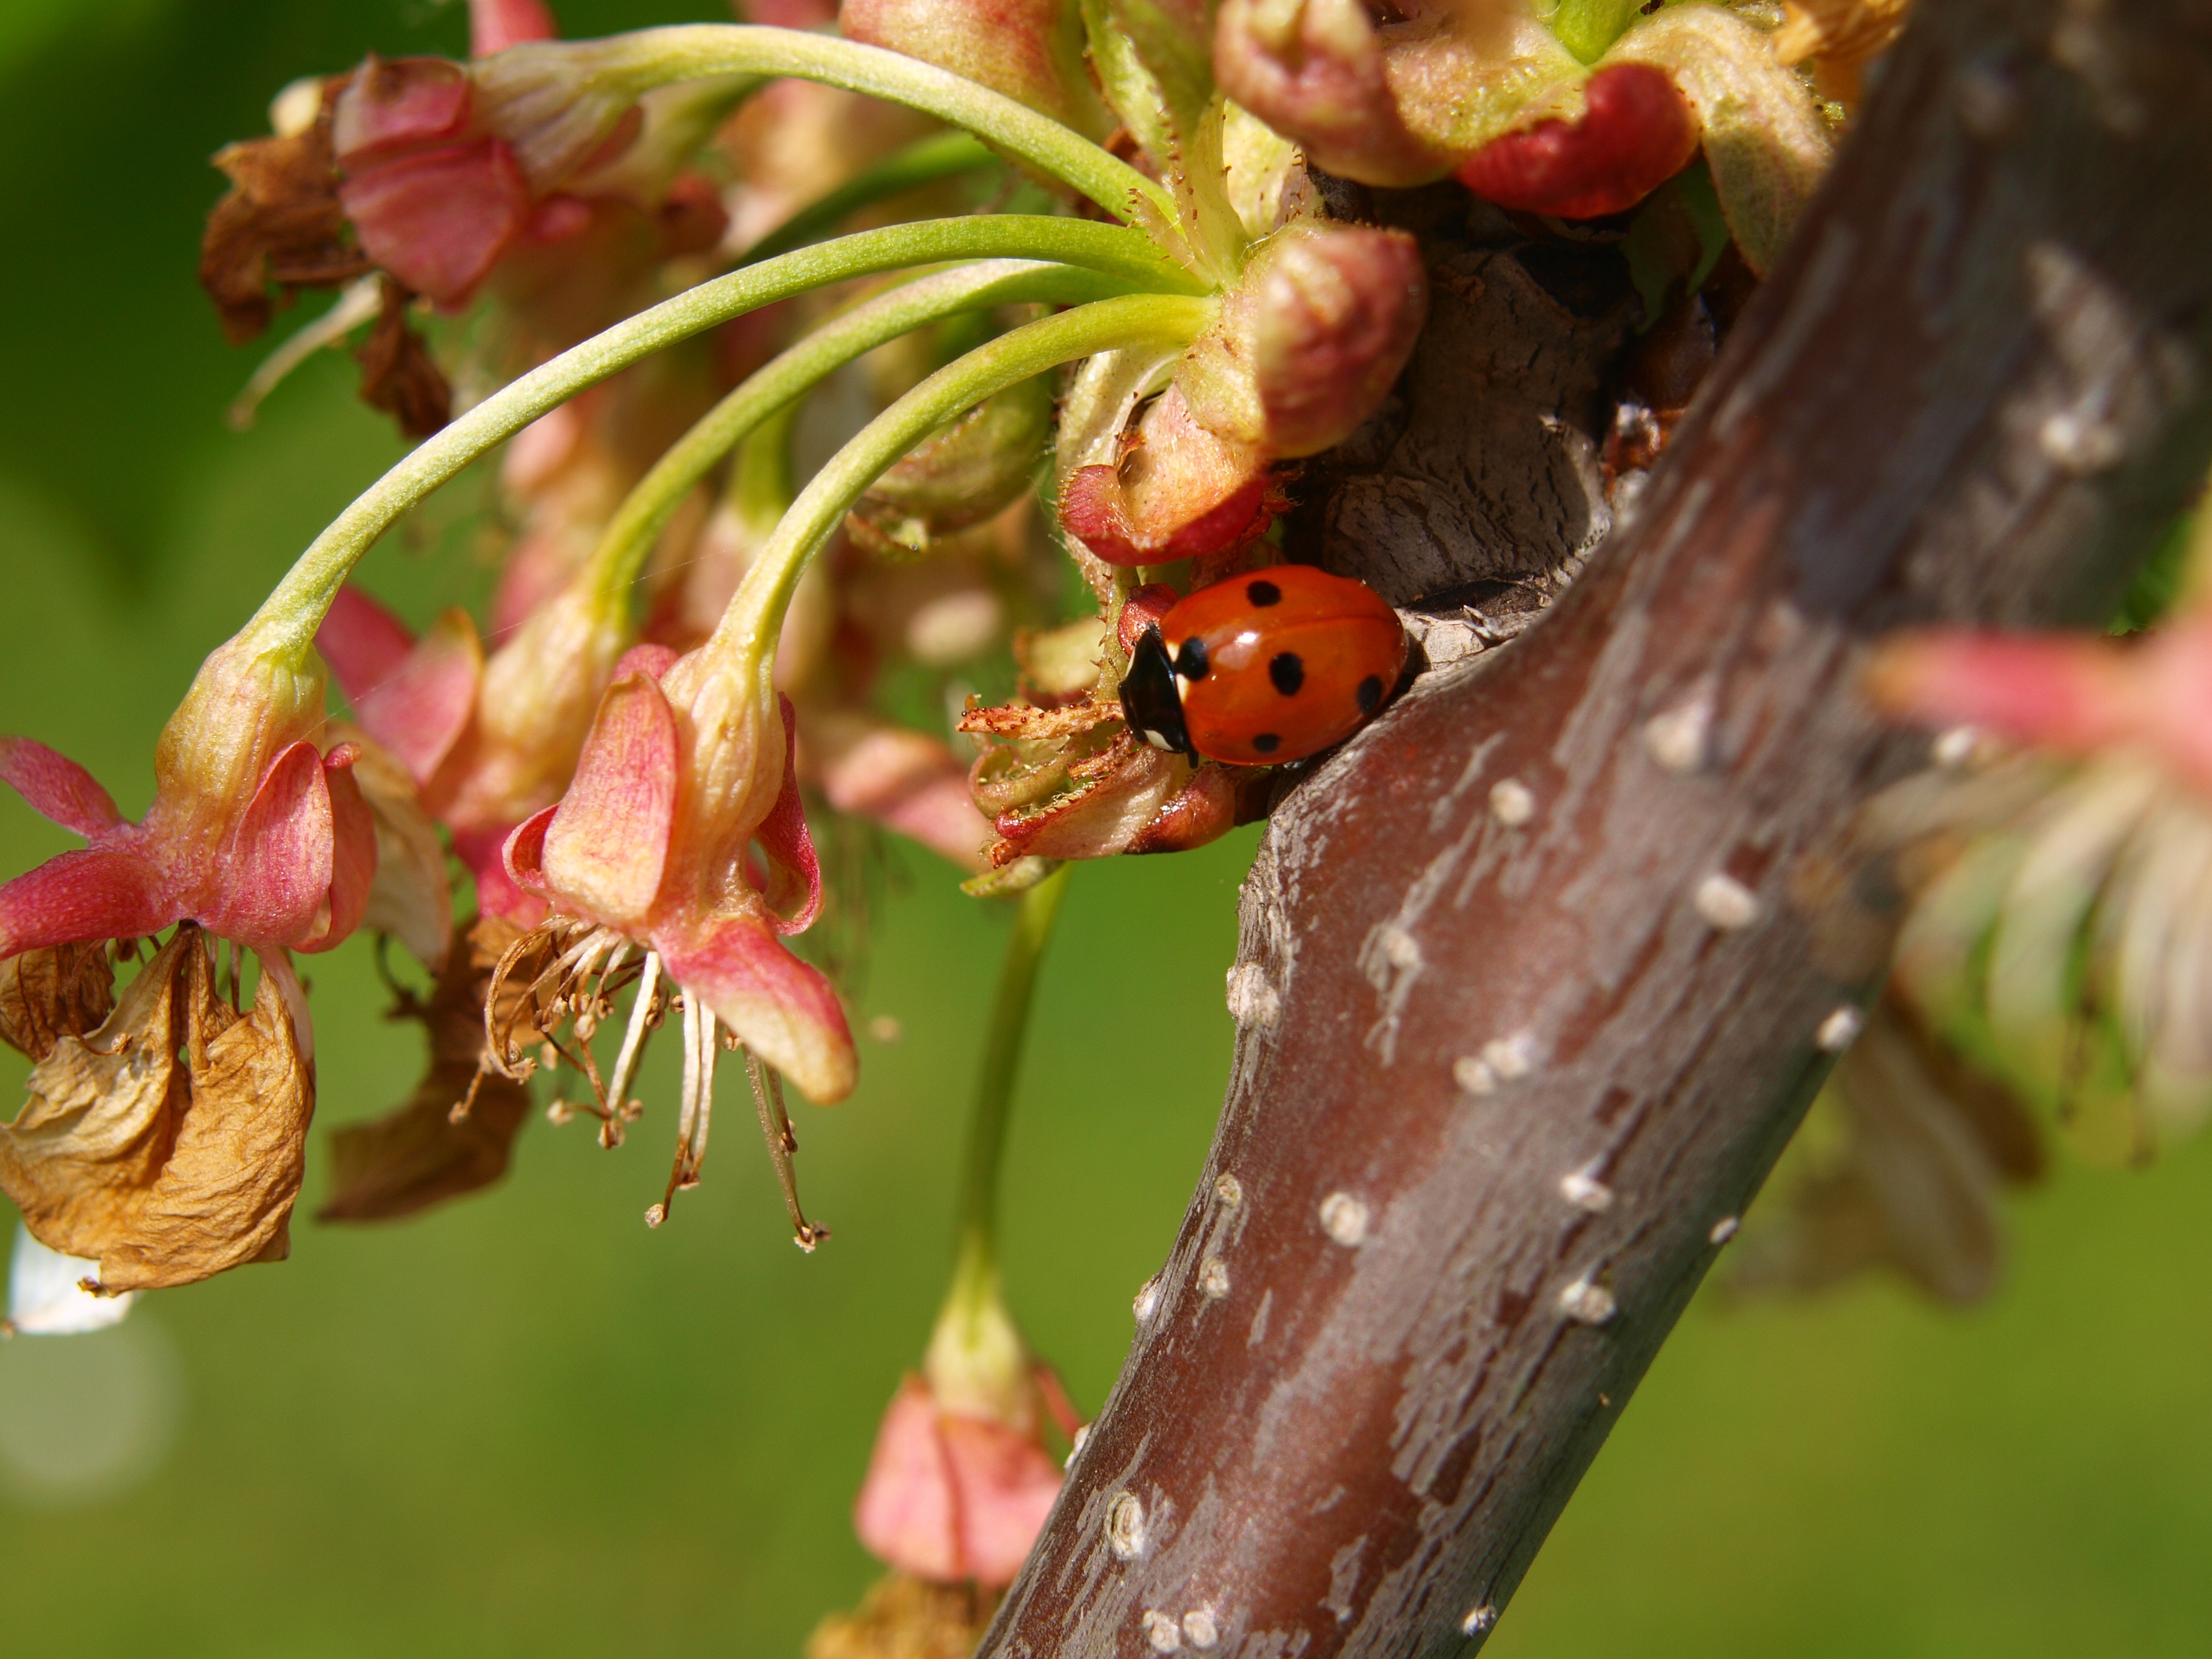
tree, nature, branch, plant, leaf, flower, red, produce, insect, ladybug, botany, flora, fauna, invertebrate, shrub, beetle, luck, macro photography, flowering plant, lucky charm, woody plant, land plant, membrane winged insect